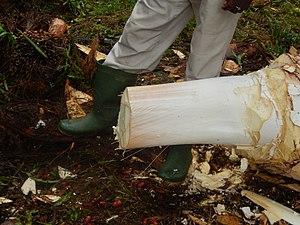
Récolte du vin de palme après abattage (Tayap, Cameroun).
Le vin de palme est une boisson alcoolisée obtenue par fermentation naturelle de sève de palmier. C'est une boisson traditionnelle dans la plupart des régions tropicales, elle est très répandue en Asie du Sud-est, Afrique du Nord surtout dans les régions proches du Sahara ainsi qu'en Afrique subsaharienne.